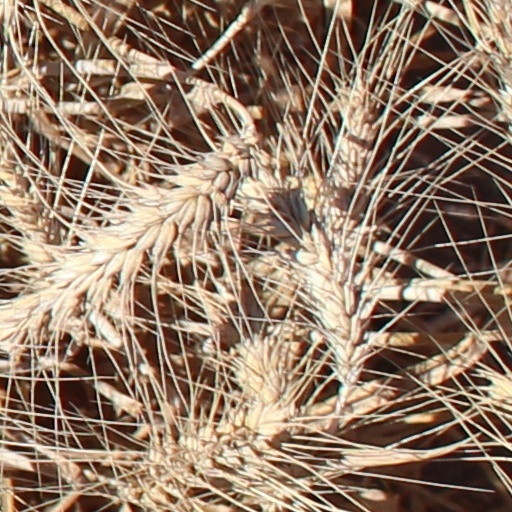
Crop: wheat